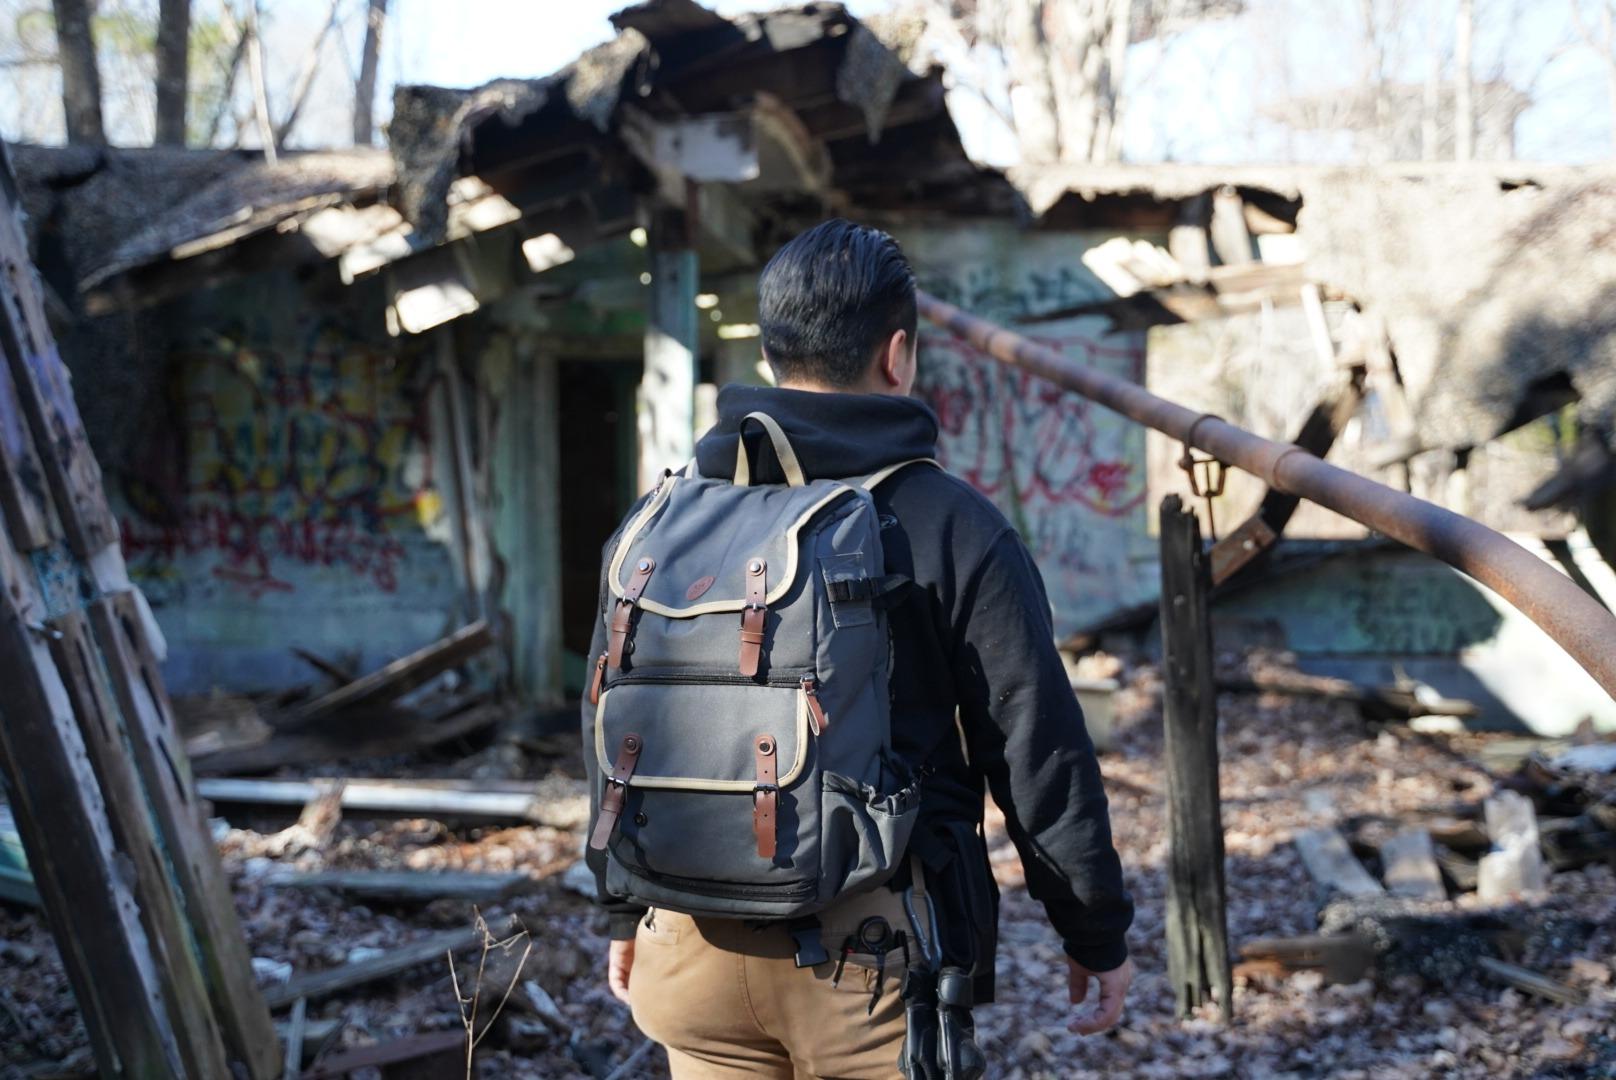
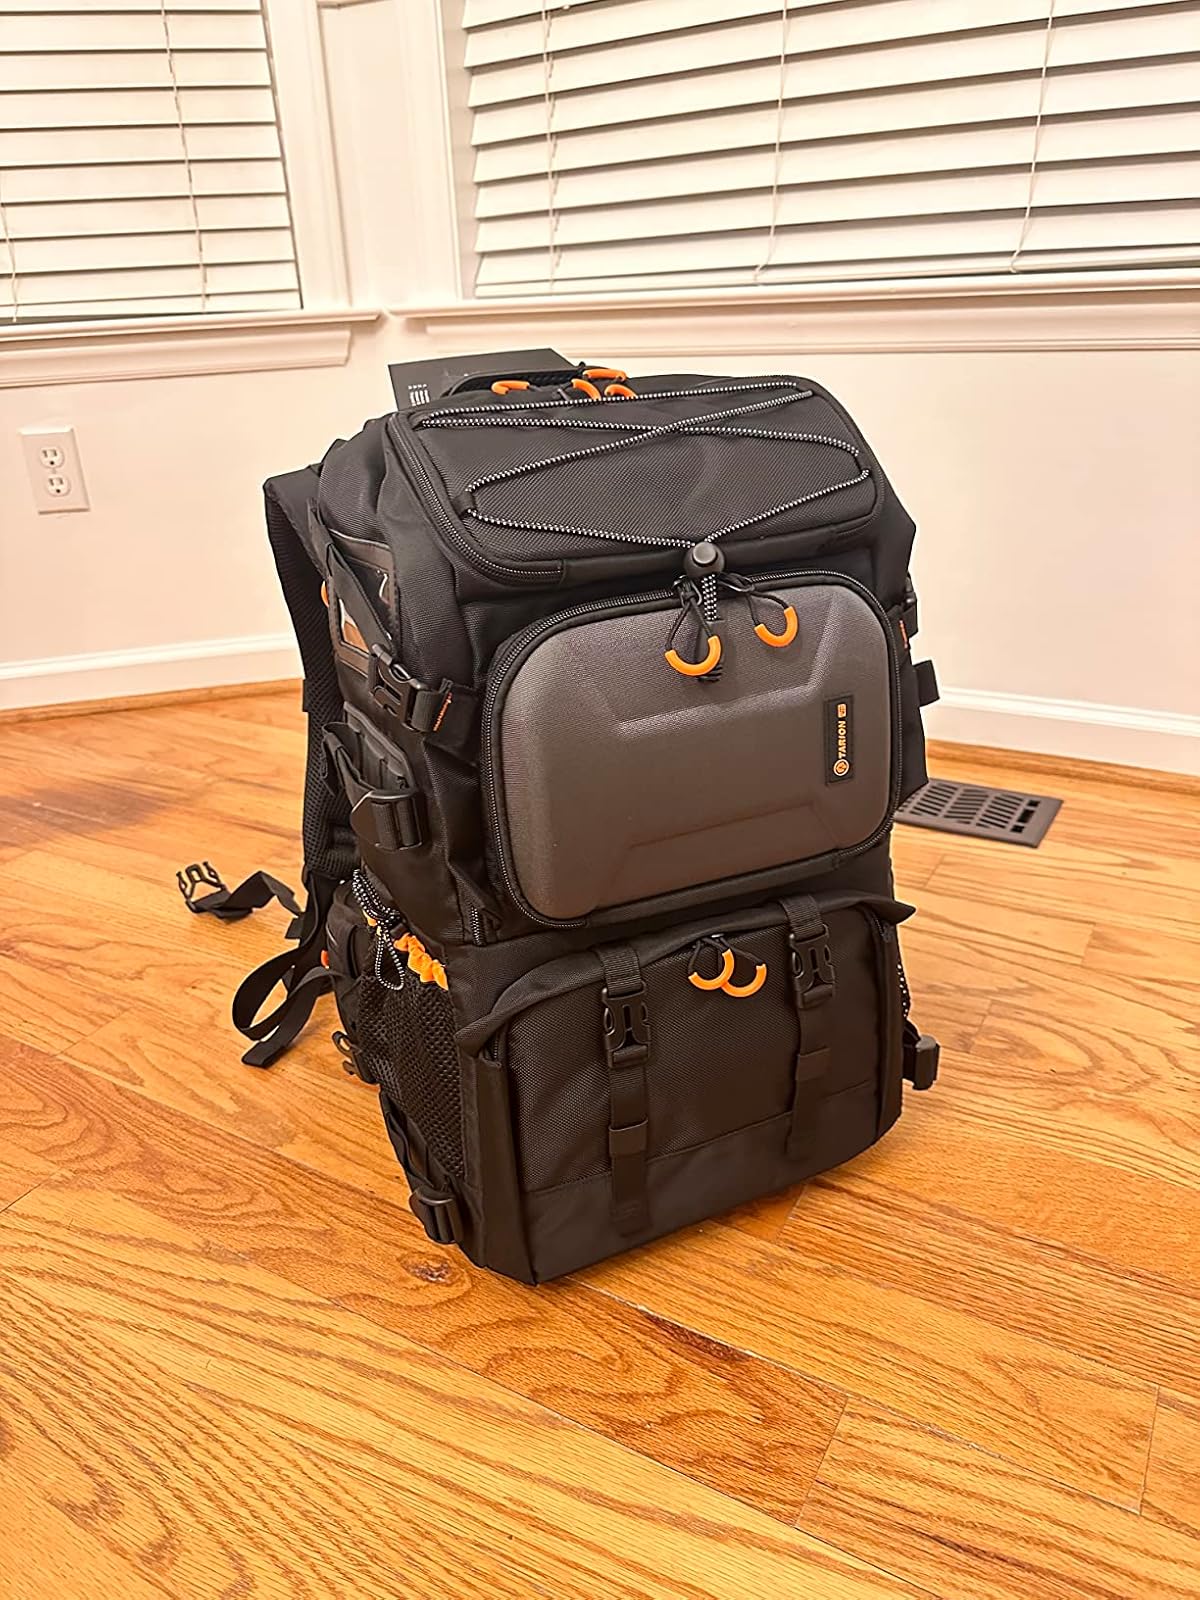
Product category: bag
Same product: no